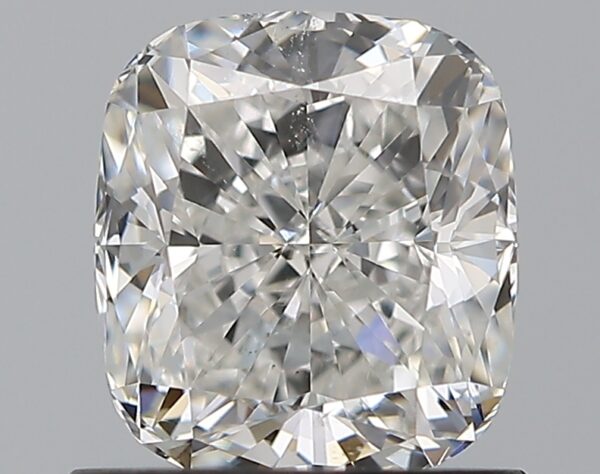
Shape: cushion
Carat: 1.01
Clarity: SI1
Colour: F
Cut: EX
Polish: EX
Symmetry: EX
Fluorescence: F
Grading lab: GIA
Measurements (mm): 6.06 x 5.45 x 3.67